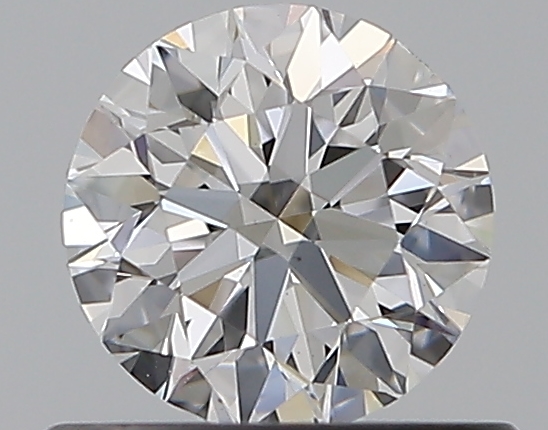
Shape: round
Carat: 0.5
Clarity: VS1
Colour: D
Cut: EX
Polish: EX
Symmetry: EX
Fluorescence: N
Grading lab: GIA
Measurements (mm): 5.04 x 5.07 x 3.17